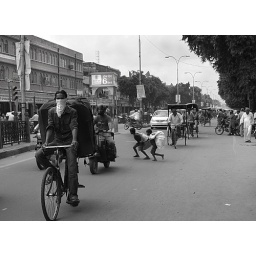
Brothers in arms trying to cross a busy street in Old city, Jaipur